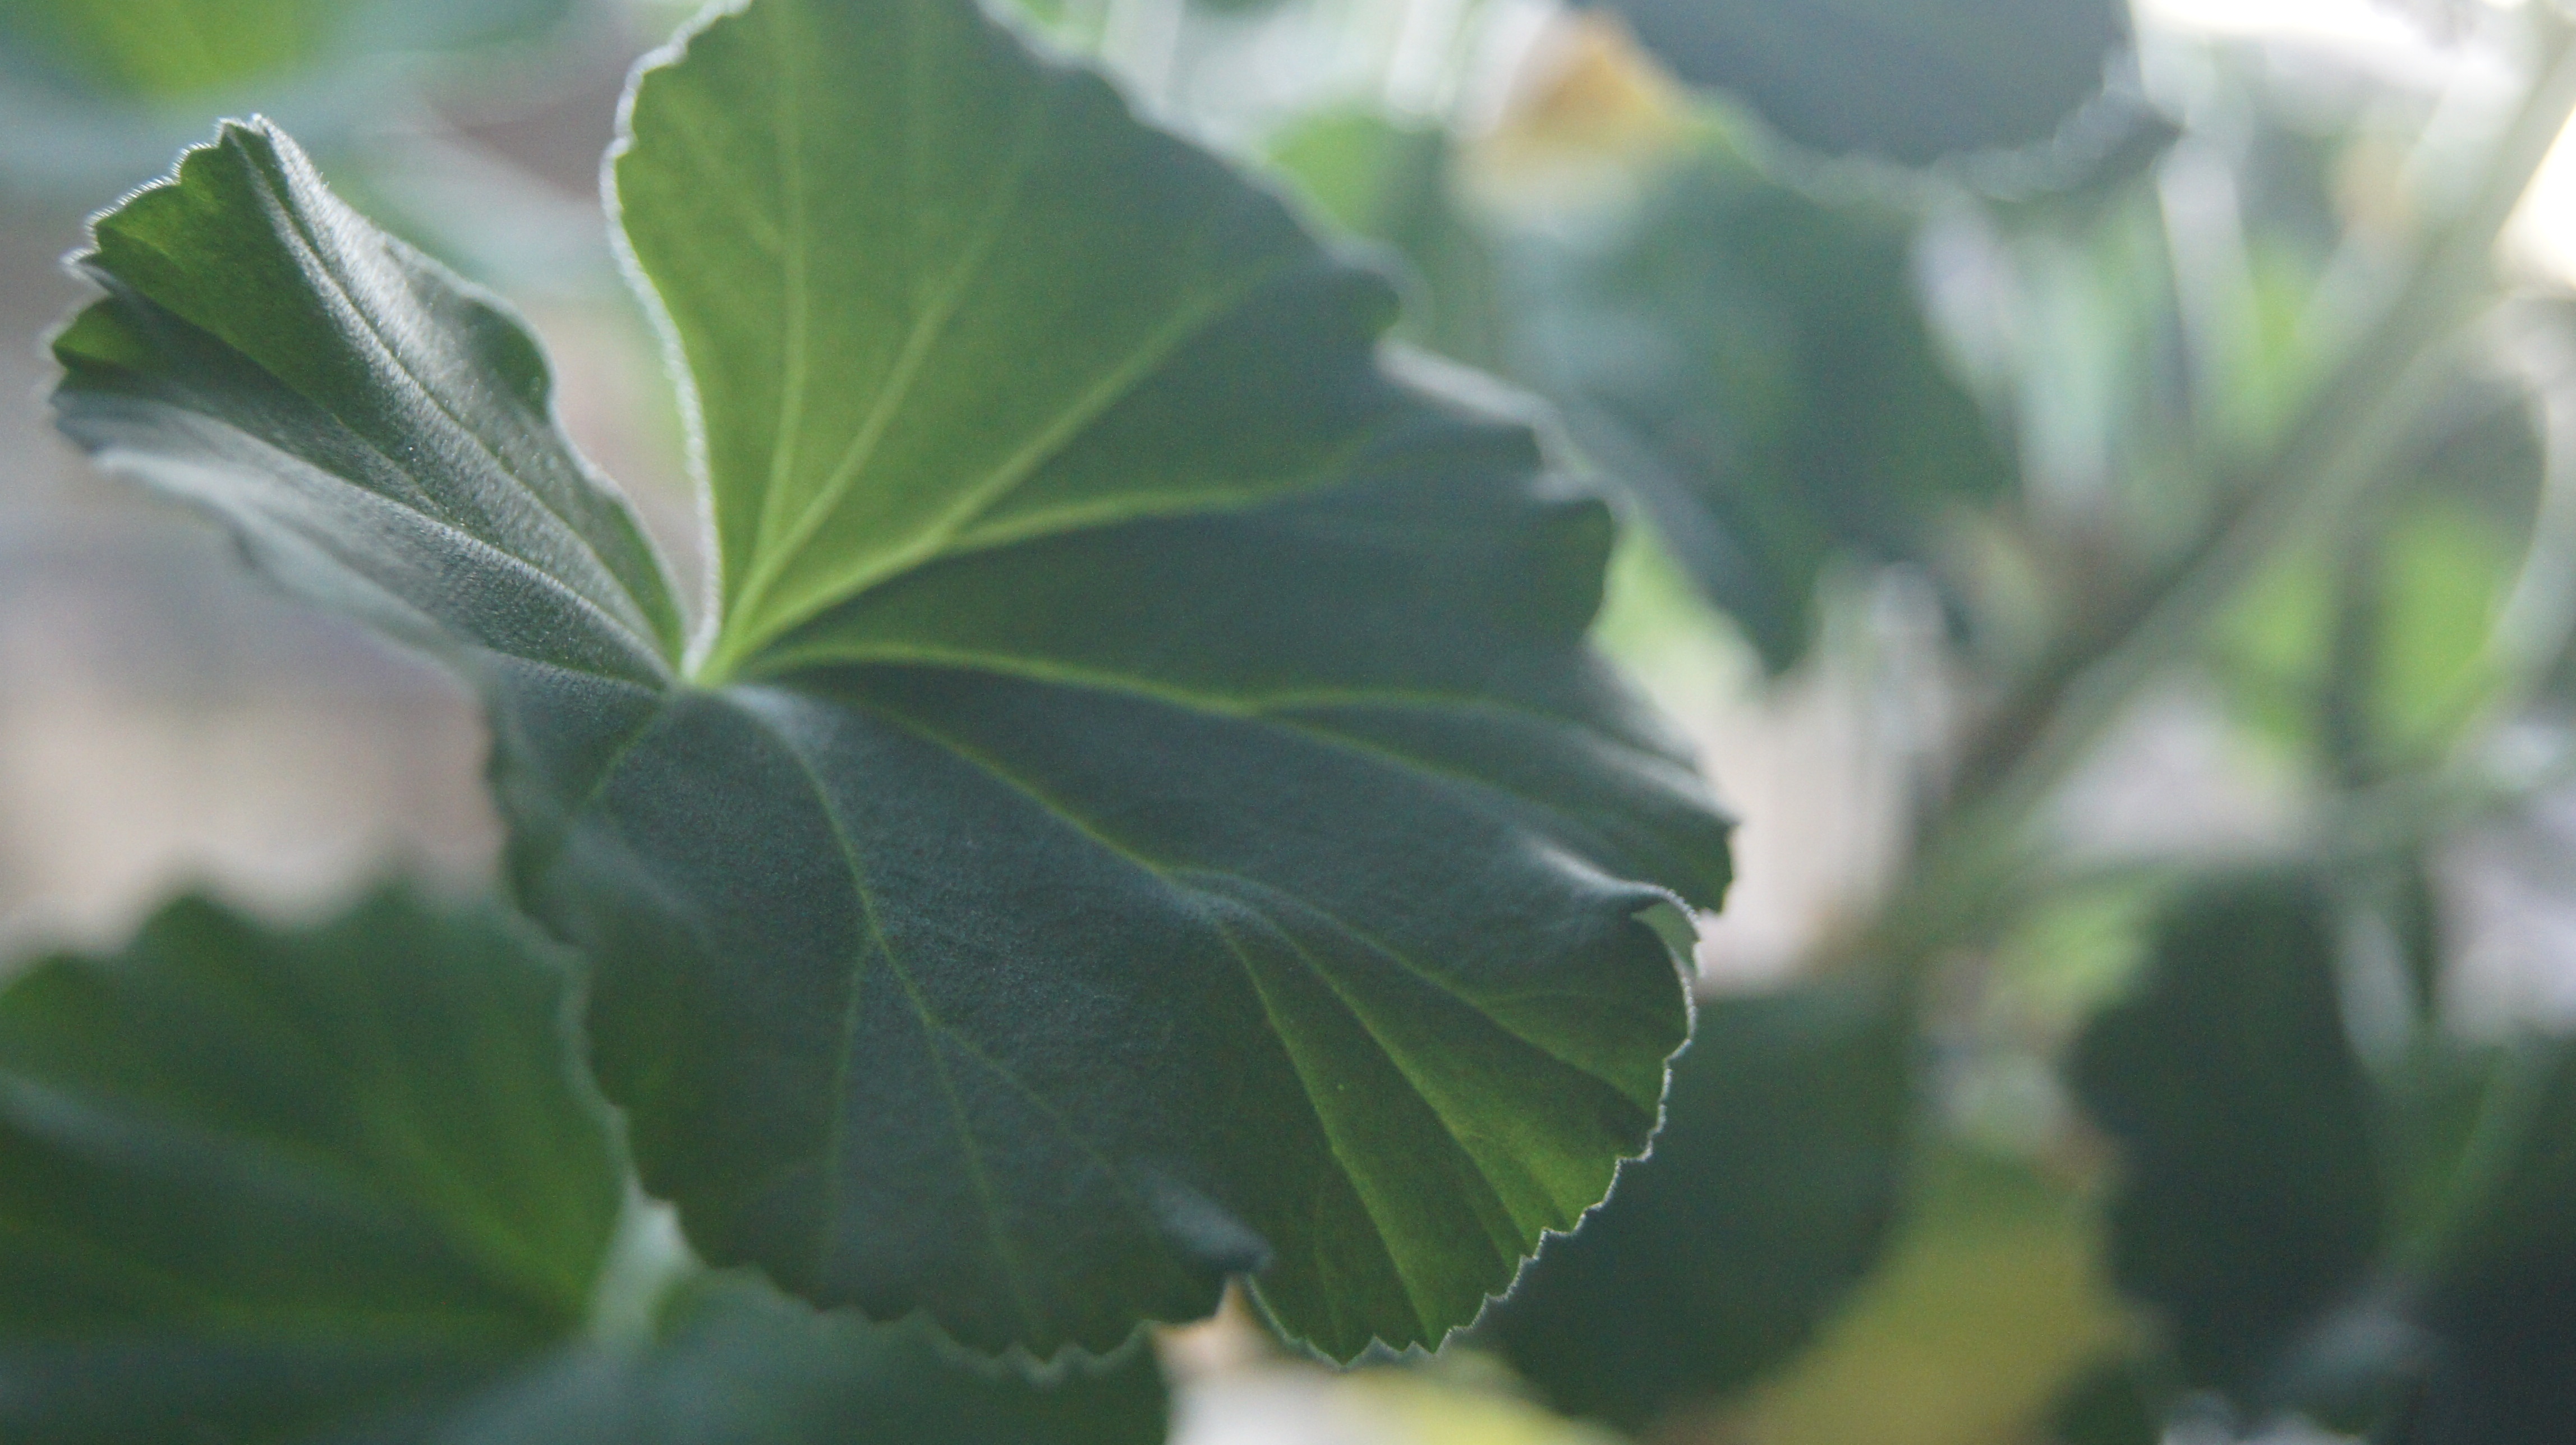
tree, plant, leaf, flower, green, produce, botany, flora, shrub, flowering plant, annual plant, plant stem, woody plant, land plant